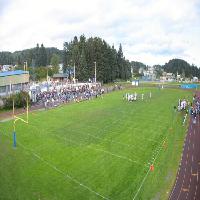
Weather: cloudy or overcast